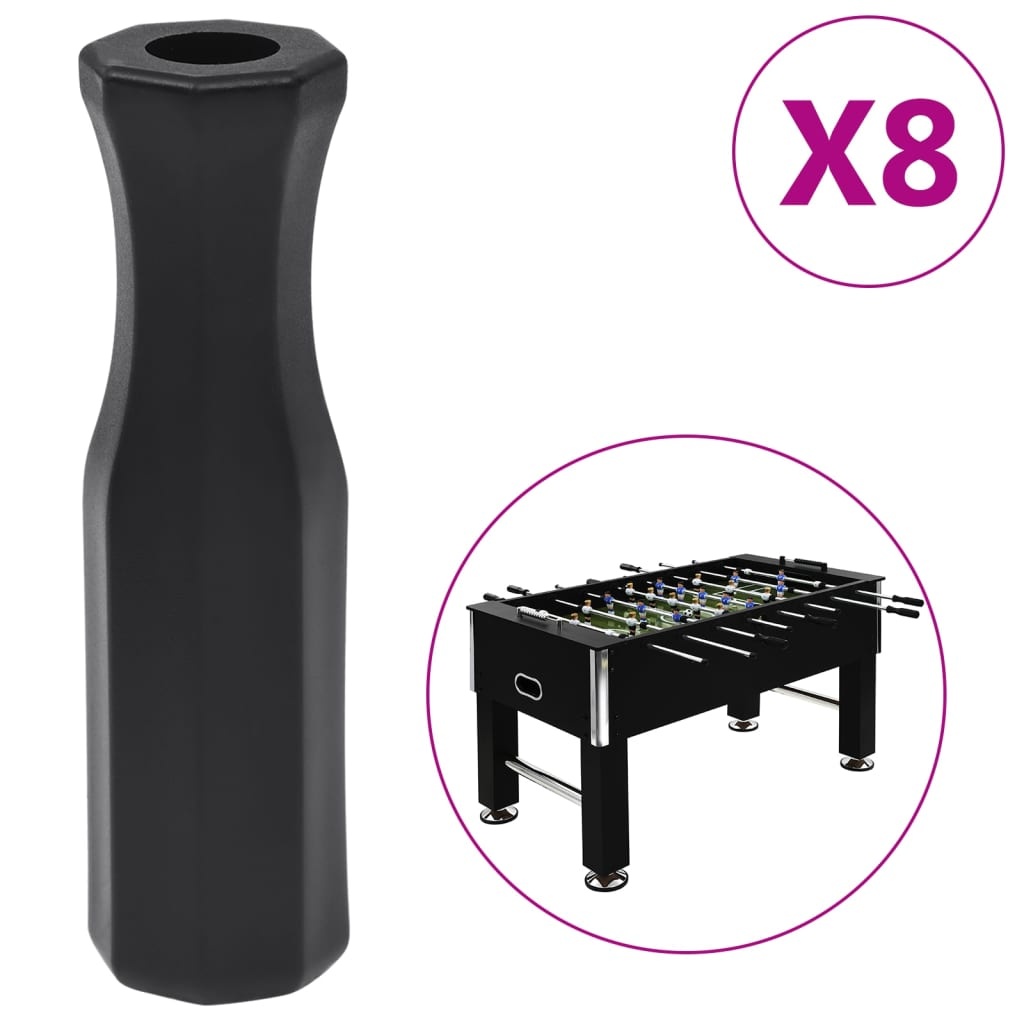
Rukojeti na tyče pro stolní fotbal 8 ks
Doplňte vaše tyče pro stolní fotbal o tyto odolné rukojeti! Tyto rukojeti jsou perfektními náhradními díly pro váš stolní fotbal. Jsou vhodné pro tyče s průměrem 16 mm. Barva: černá Materiál: ABS Vhodné pro tyče o průměru 16 mm Balení obsahuje: 8 x rukojeť
Brand: vidaXL
Category: Sporting Goods > Indoor Games > Foosball > Foosball Table Parts & Accessories > Foosball Table Handles